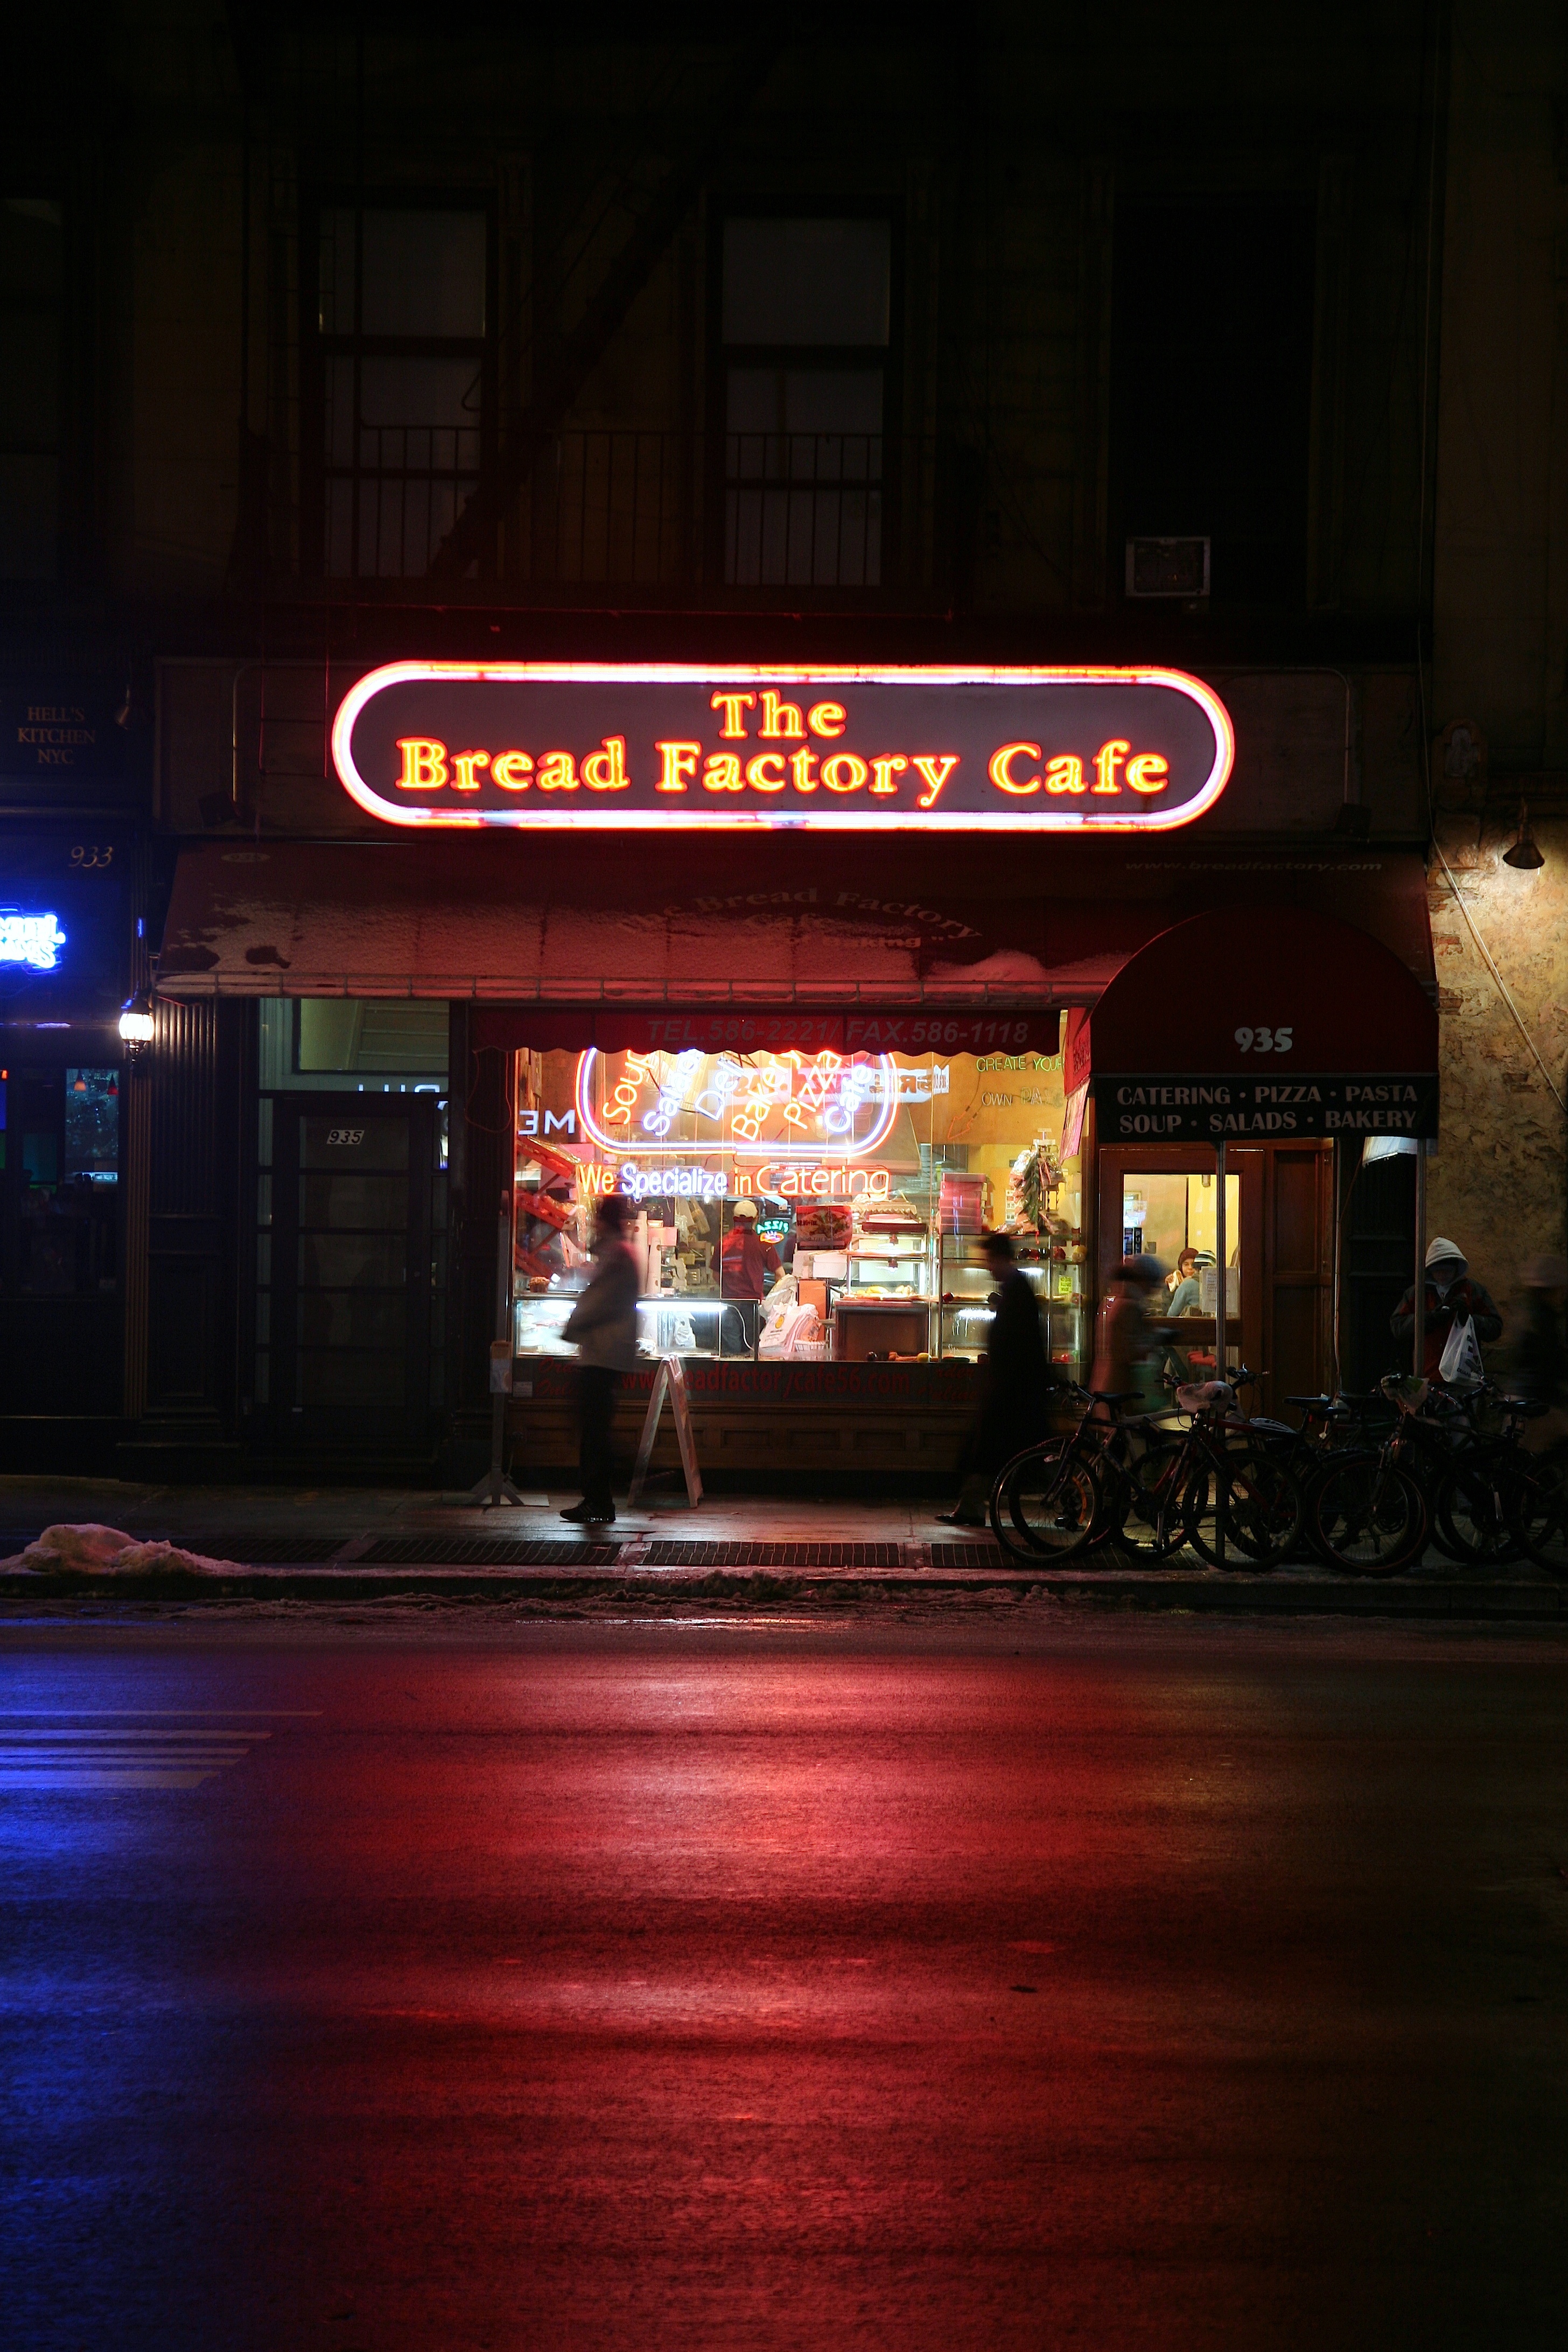
light, night, restaurant, bar, evening, signage, neon, neon sign, shape, display device